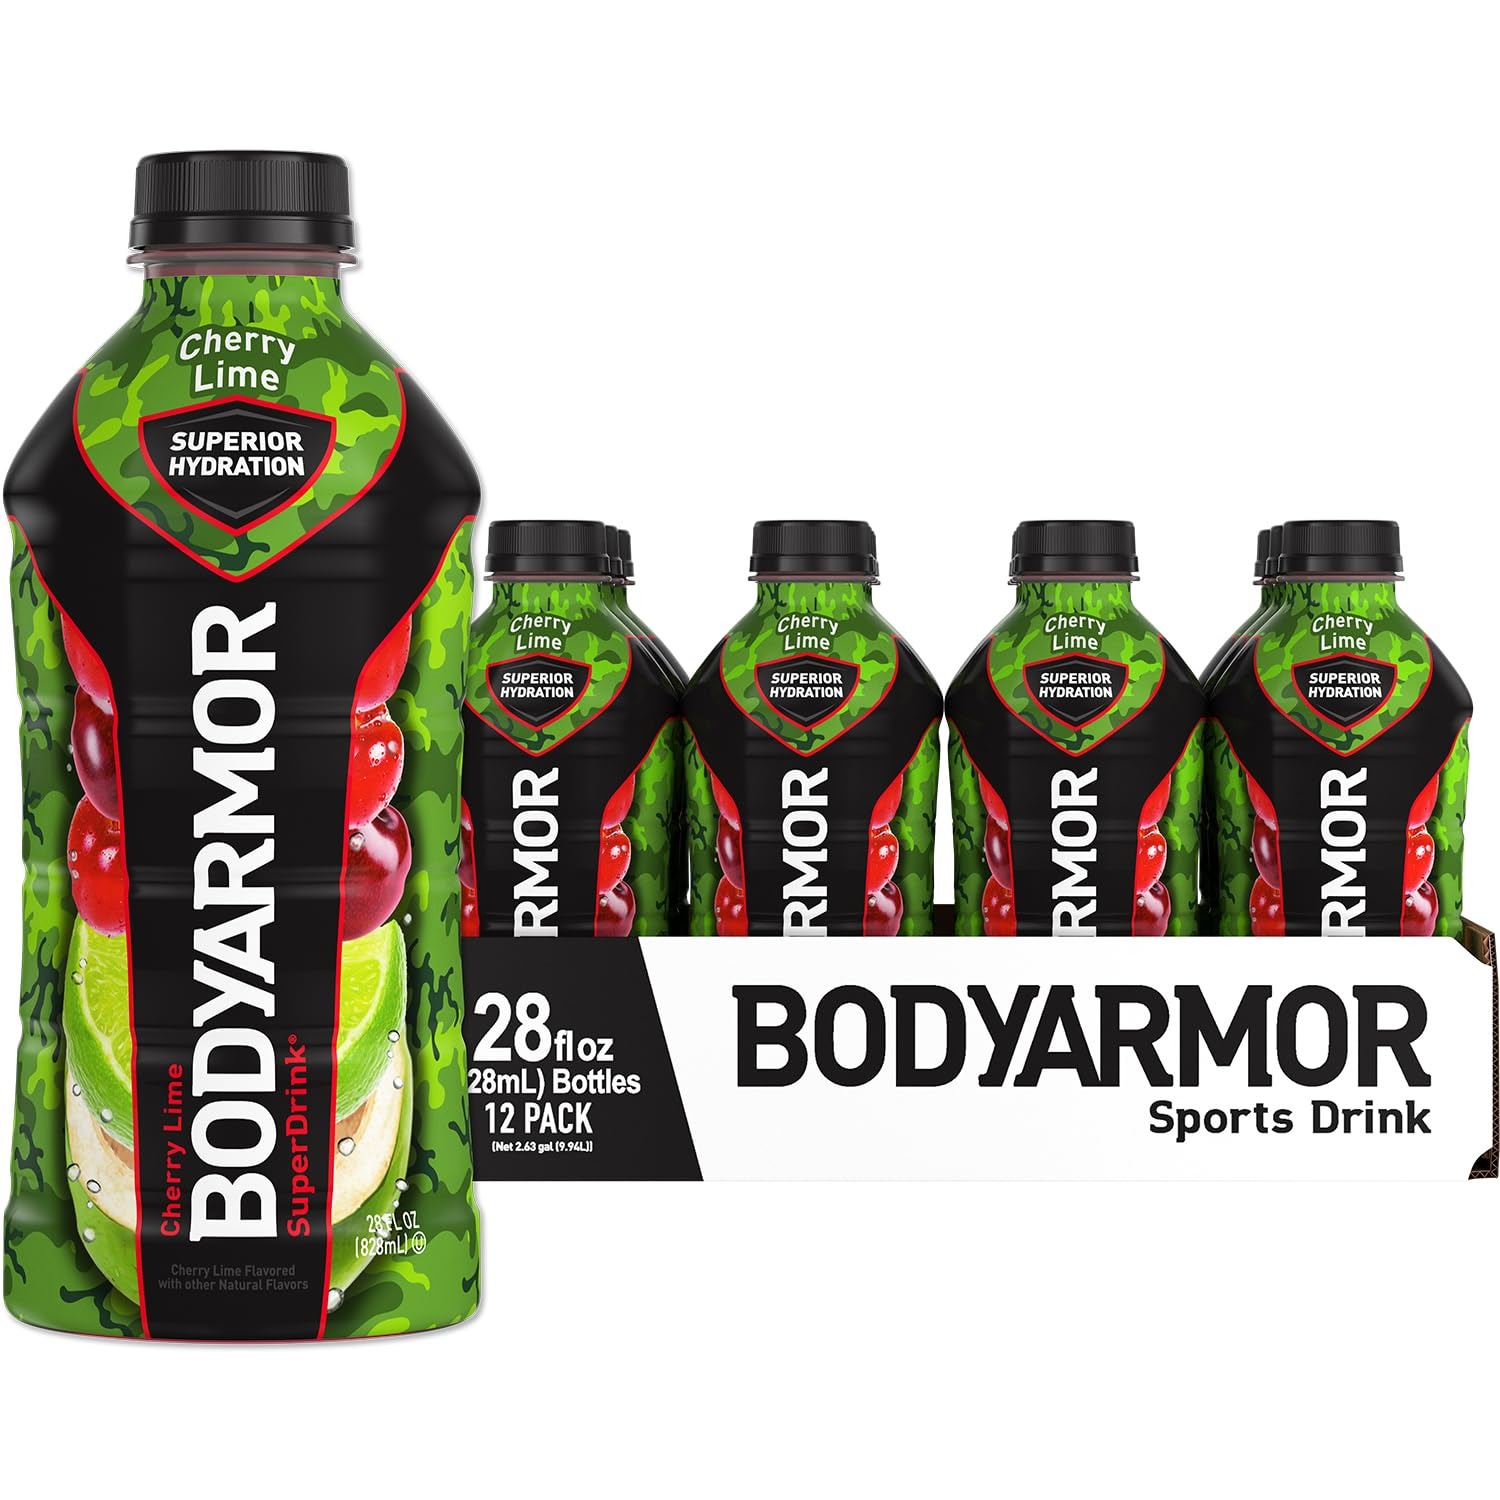
Item Name: BODYARMOR Sports Drink Sports Beverage, Cherry Lime, Coconut Water Hydration, Natural Flavors With Vitamins, Potassium-Packed Electrolytes, Perfect For Athletes, 28 Fl Oz (Pack of 12)
Bullet Point 1: Natural Flavors & Sweeteners
Bullet Point 2: No Colors from Artificial Sources
Bullet Point 3: Potassium-Packed Electrolytes
Bullet Point 4: 10% Coconut Water
Bullet Point 5: 200% RDI Vitamins B3, B5, B
Value: 336.0
Unit: Fl Oz

Price: 3.48